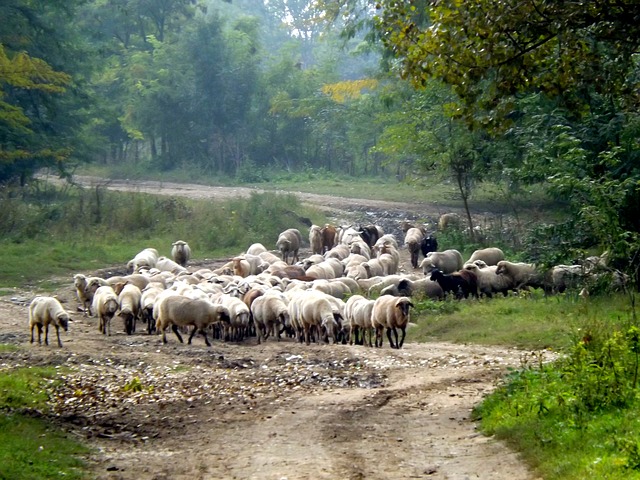
Label: pecora